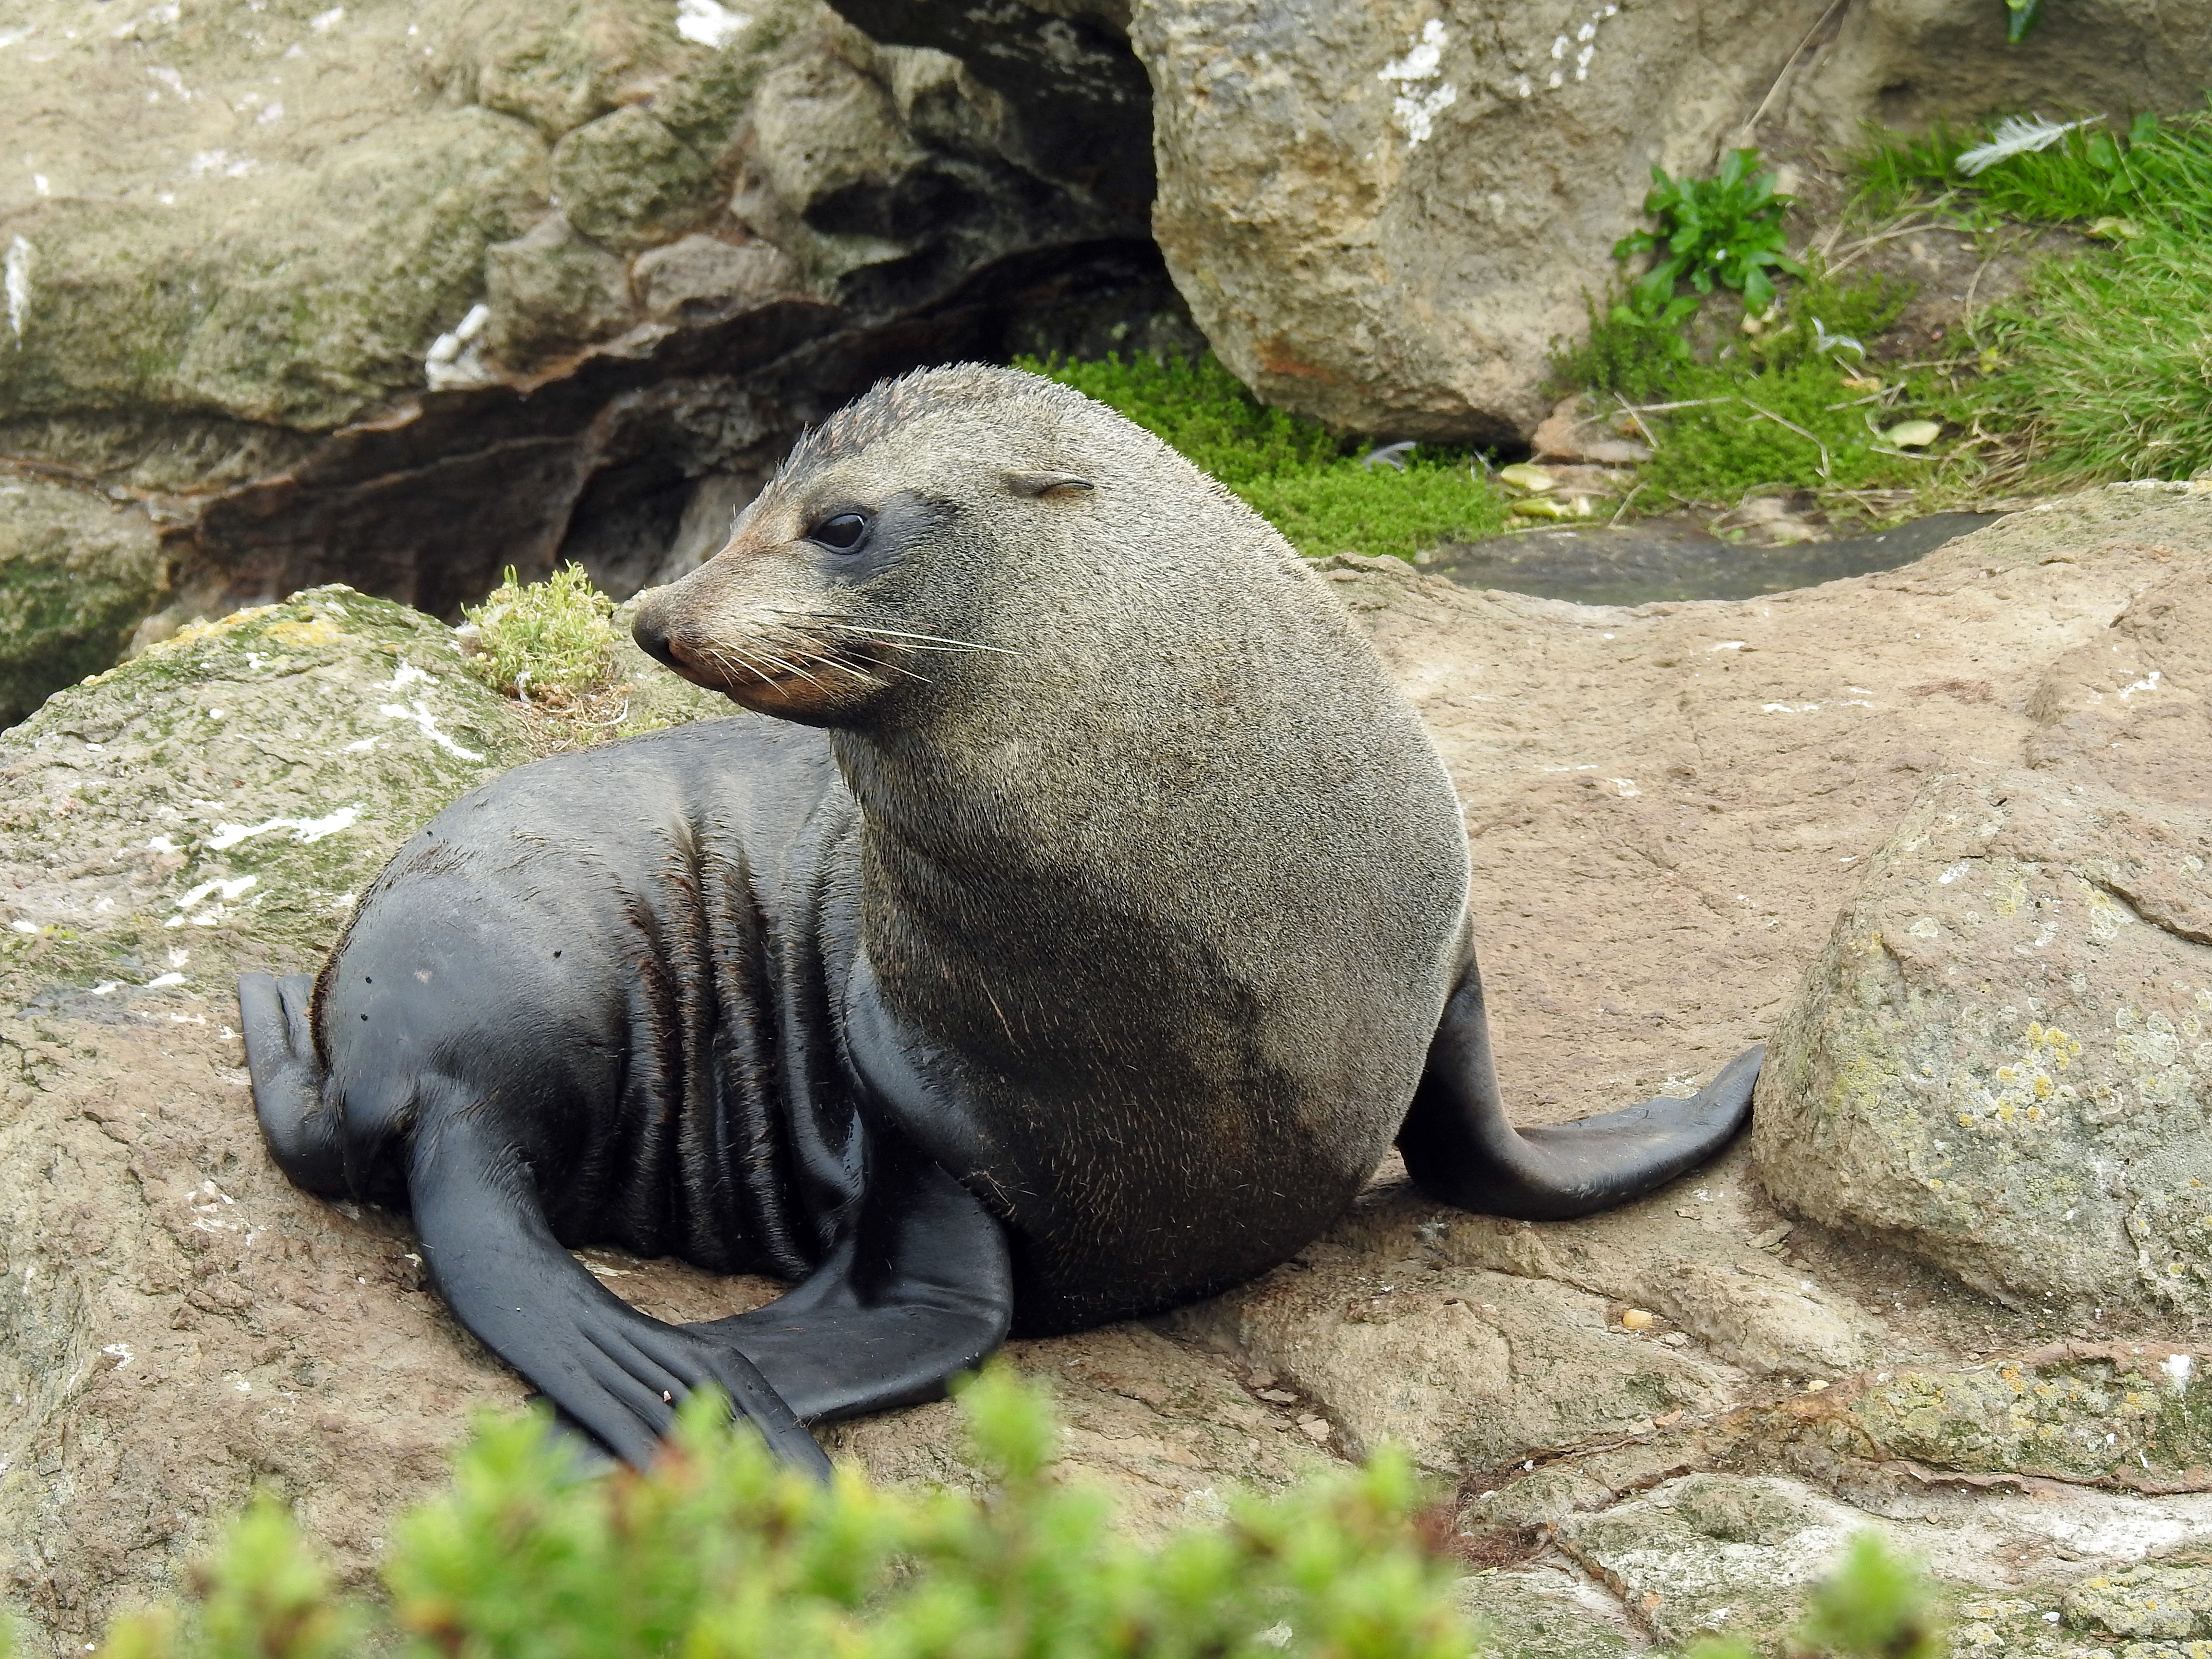
sea, sweet, wildlife, zoo, mammal, rest, seal, fauna, sea lion, seals, meeresbewohner, marine mammals, marine mammal, young seerobbe